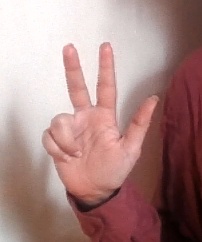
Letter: al